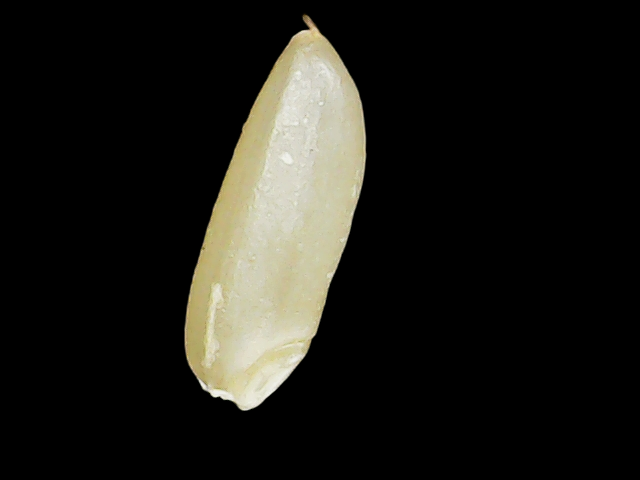
Rice variety: Binadhan12